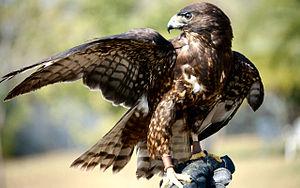
La Buse à queue courte est une espèce d'oiseaux de la famille des Accipitridae.